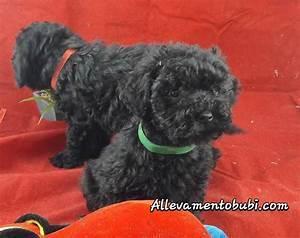
dog